Grey's Anatomy: The Video Game

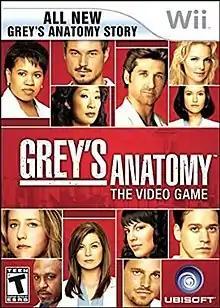

Grey's Anatomy: The Video Game is a game developed by Longtail Studios and published by Ubisoft in collaboration with ABC Studios. It was released in March 2009 for Nintendo DS, Wii, and Windows. The game is set during the fourth season of the medical drama "Grey's Anatomy" in an original storyline in which the doctors have to deal with a diphtheria outbreak. The game takes the form of a visual novel interspersed with minigames.